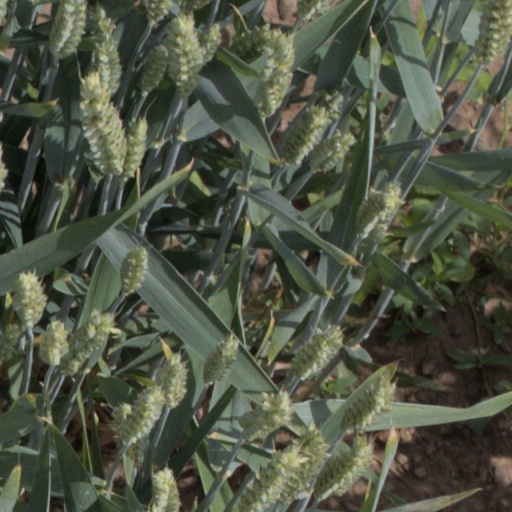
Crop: wheat